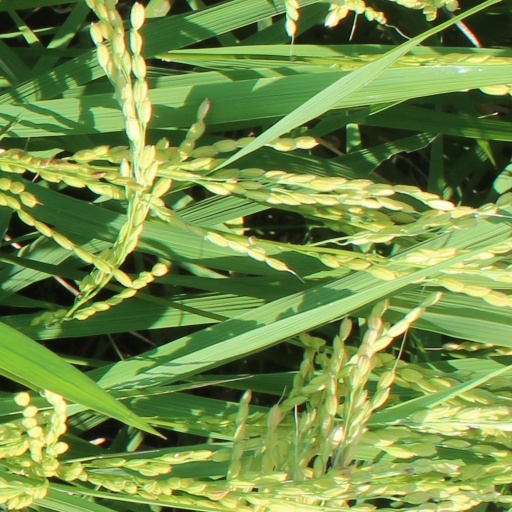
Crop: rice